Sholim

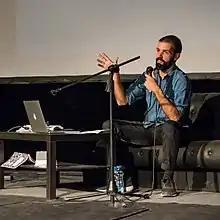
Sholim at Aichi Triennale 2019, Nagoya, Japan

Milos Rajković (born 1985 in Belgrade) is a Serbian animator known by the pseudonym Sholim.